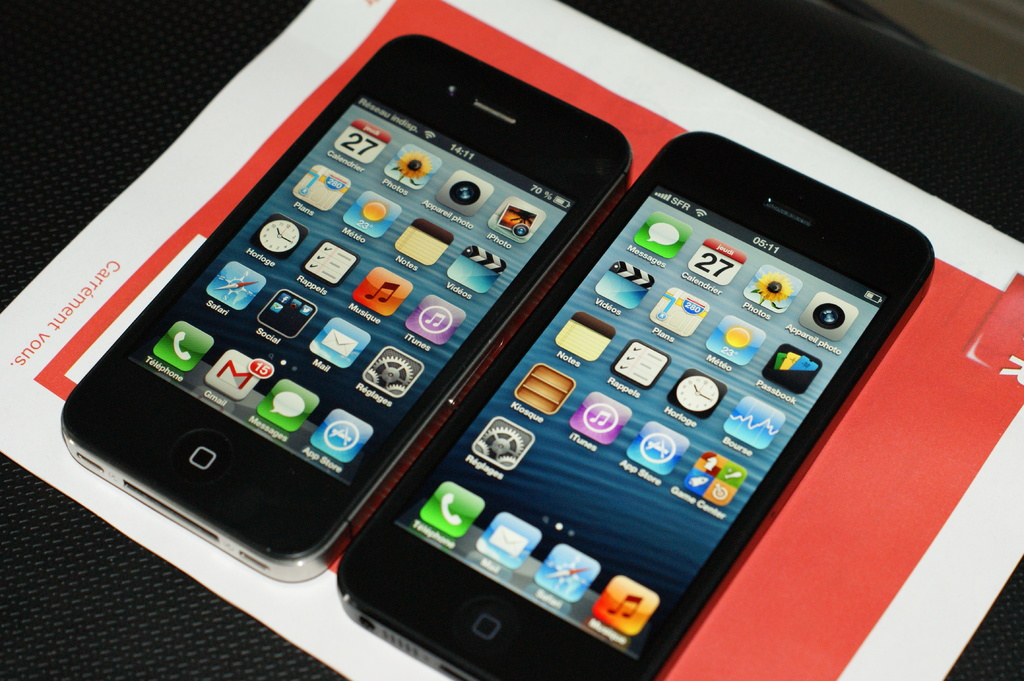
Label: others